Karel Dobrý

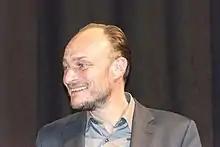

Karel Dobrý (born 2 May 1969) is a Czech film, television and stage actor. He is known for playing Liet-Kynes in the "Dune" 2000 miniseries, and Korba in the 2003 sequel "Children of Dune", and as Matthias in "". He also appeared in the award-winning film "The Girl of Your Dreams" by Fernando Trueba.